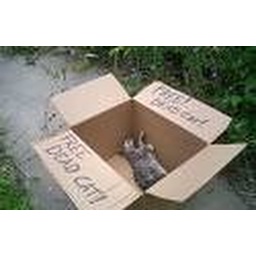
Out side Dr deaths house in Ms's road